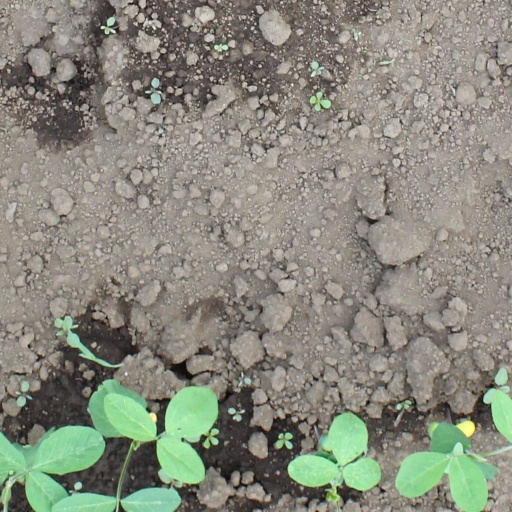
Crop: soybean